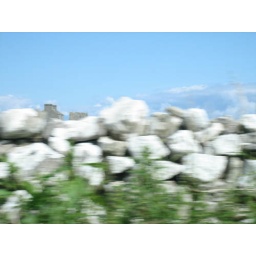
Ubiquitous view from car window in Ireland